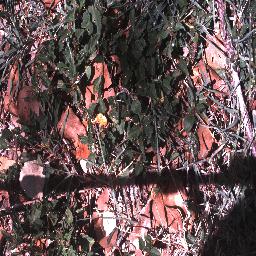
Label: negative